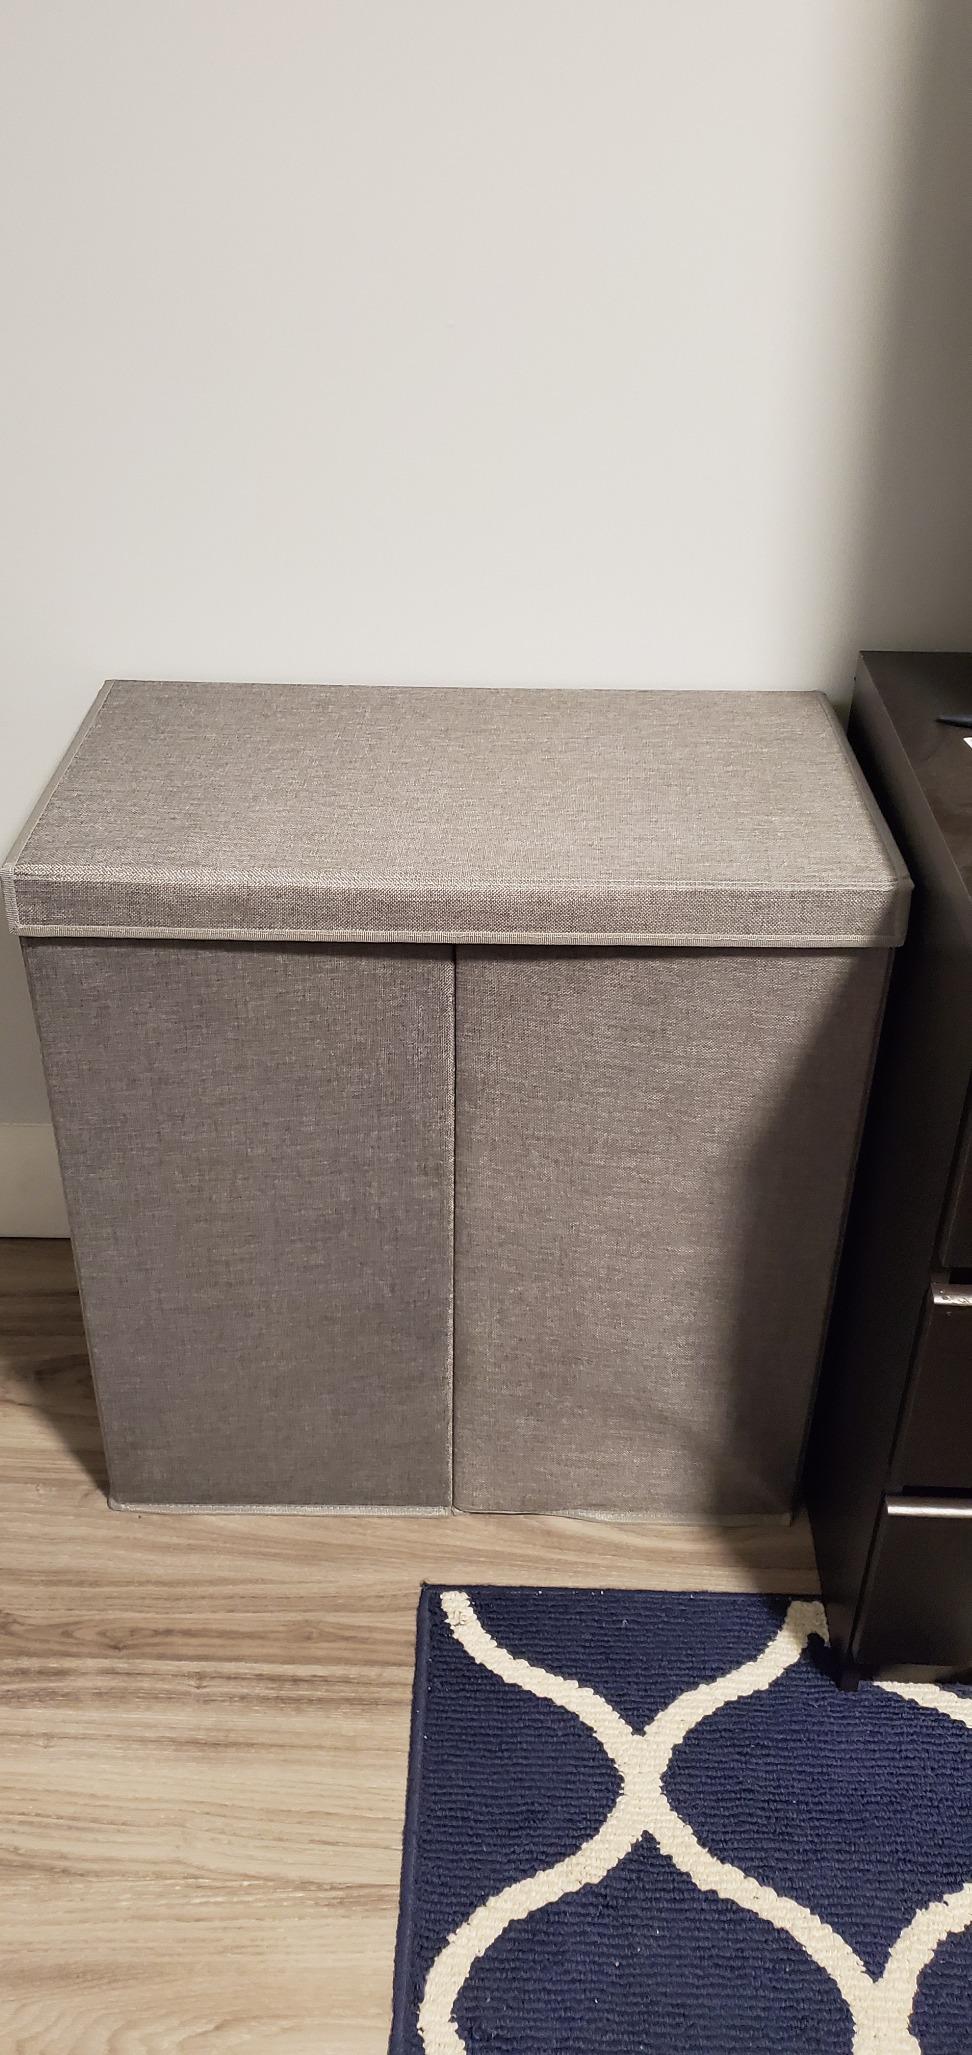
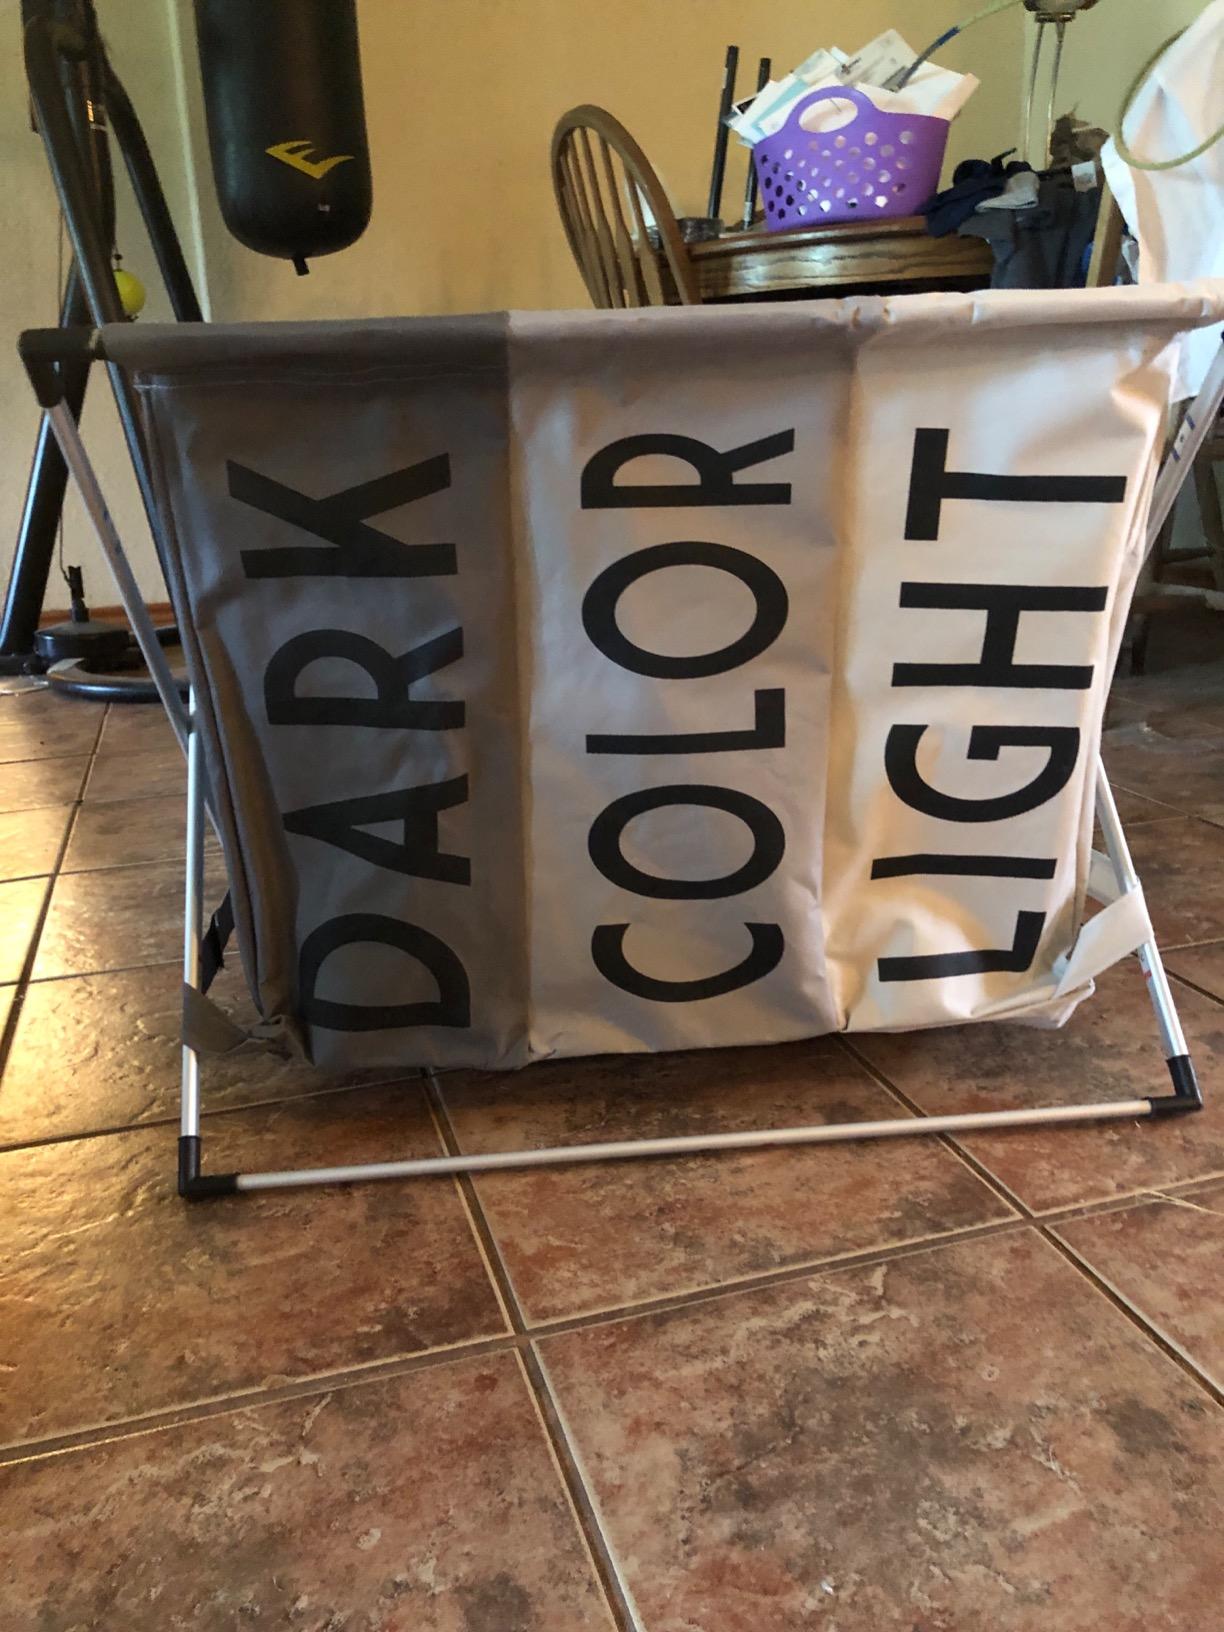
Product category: items_hamper
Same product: no